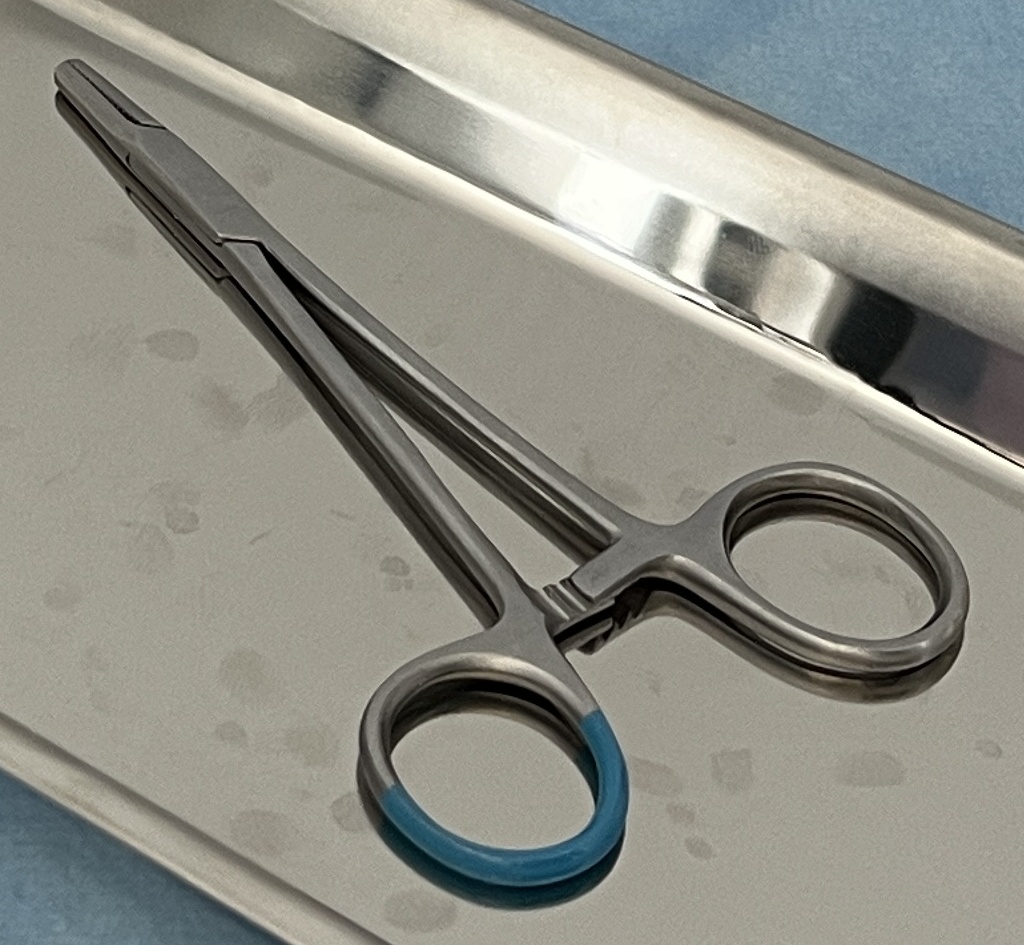
Hinged instrument state: closed